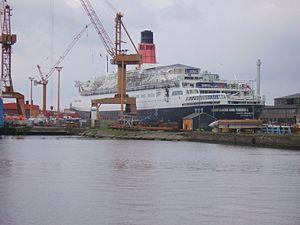
Le paquebot transatlantique britannique «Queen Elizabeth 2» au chantier naval Lloyd-Werft de Bremerhaven en Allemagne Español: El buque de pasajeros «Queen Elizabeth 2» en el astillero Lloyd-Werft en Bremerhaven, Alemania Svenska: Kryssningsfartyget ""Queen Elizabeth 2"" på varvet Lloyd-Werft i Bremerhaven i Tyskland"